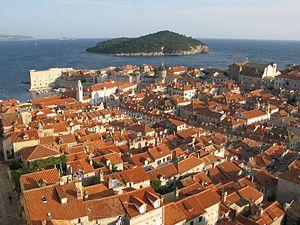
Dubrovnik depuis les remparts, Croatie Hrvatski: Pogled na krovove najstarijeg dijela grada Dubrovnika, Hrvatska